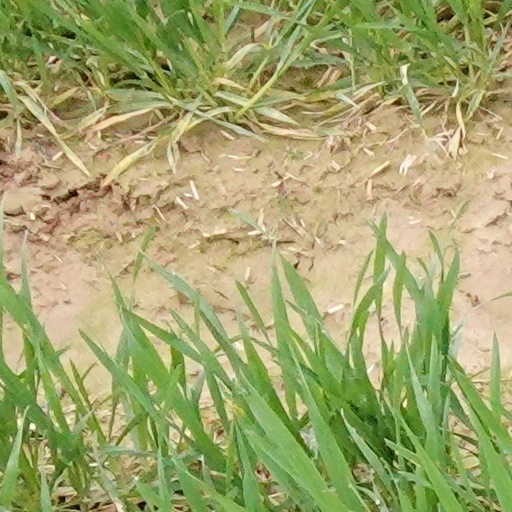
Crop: wheat